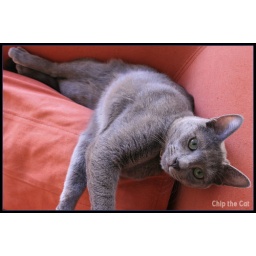
Chip was sulking around over the couch again today. Lazy kitty ^^